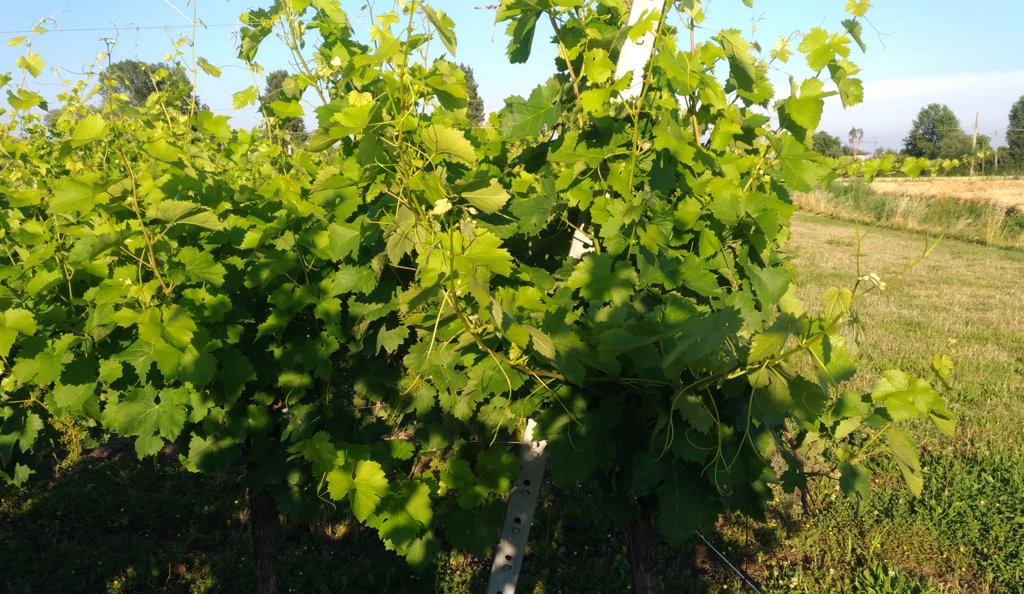
Berries visible: 0
Grape clusters: 0